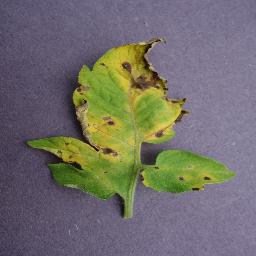
Label: Tomato___Septoria_leaf_spot